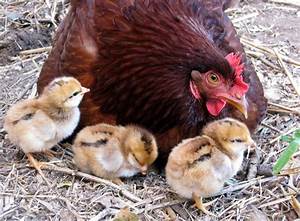
Label: chicken